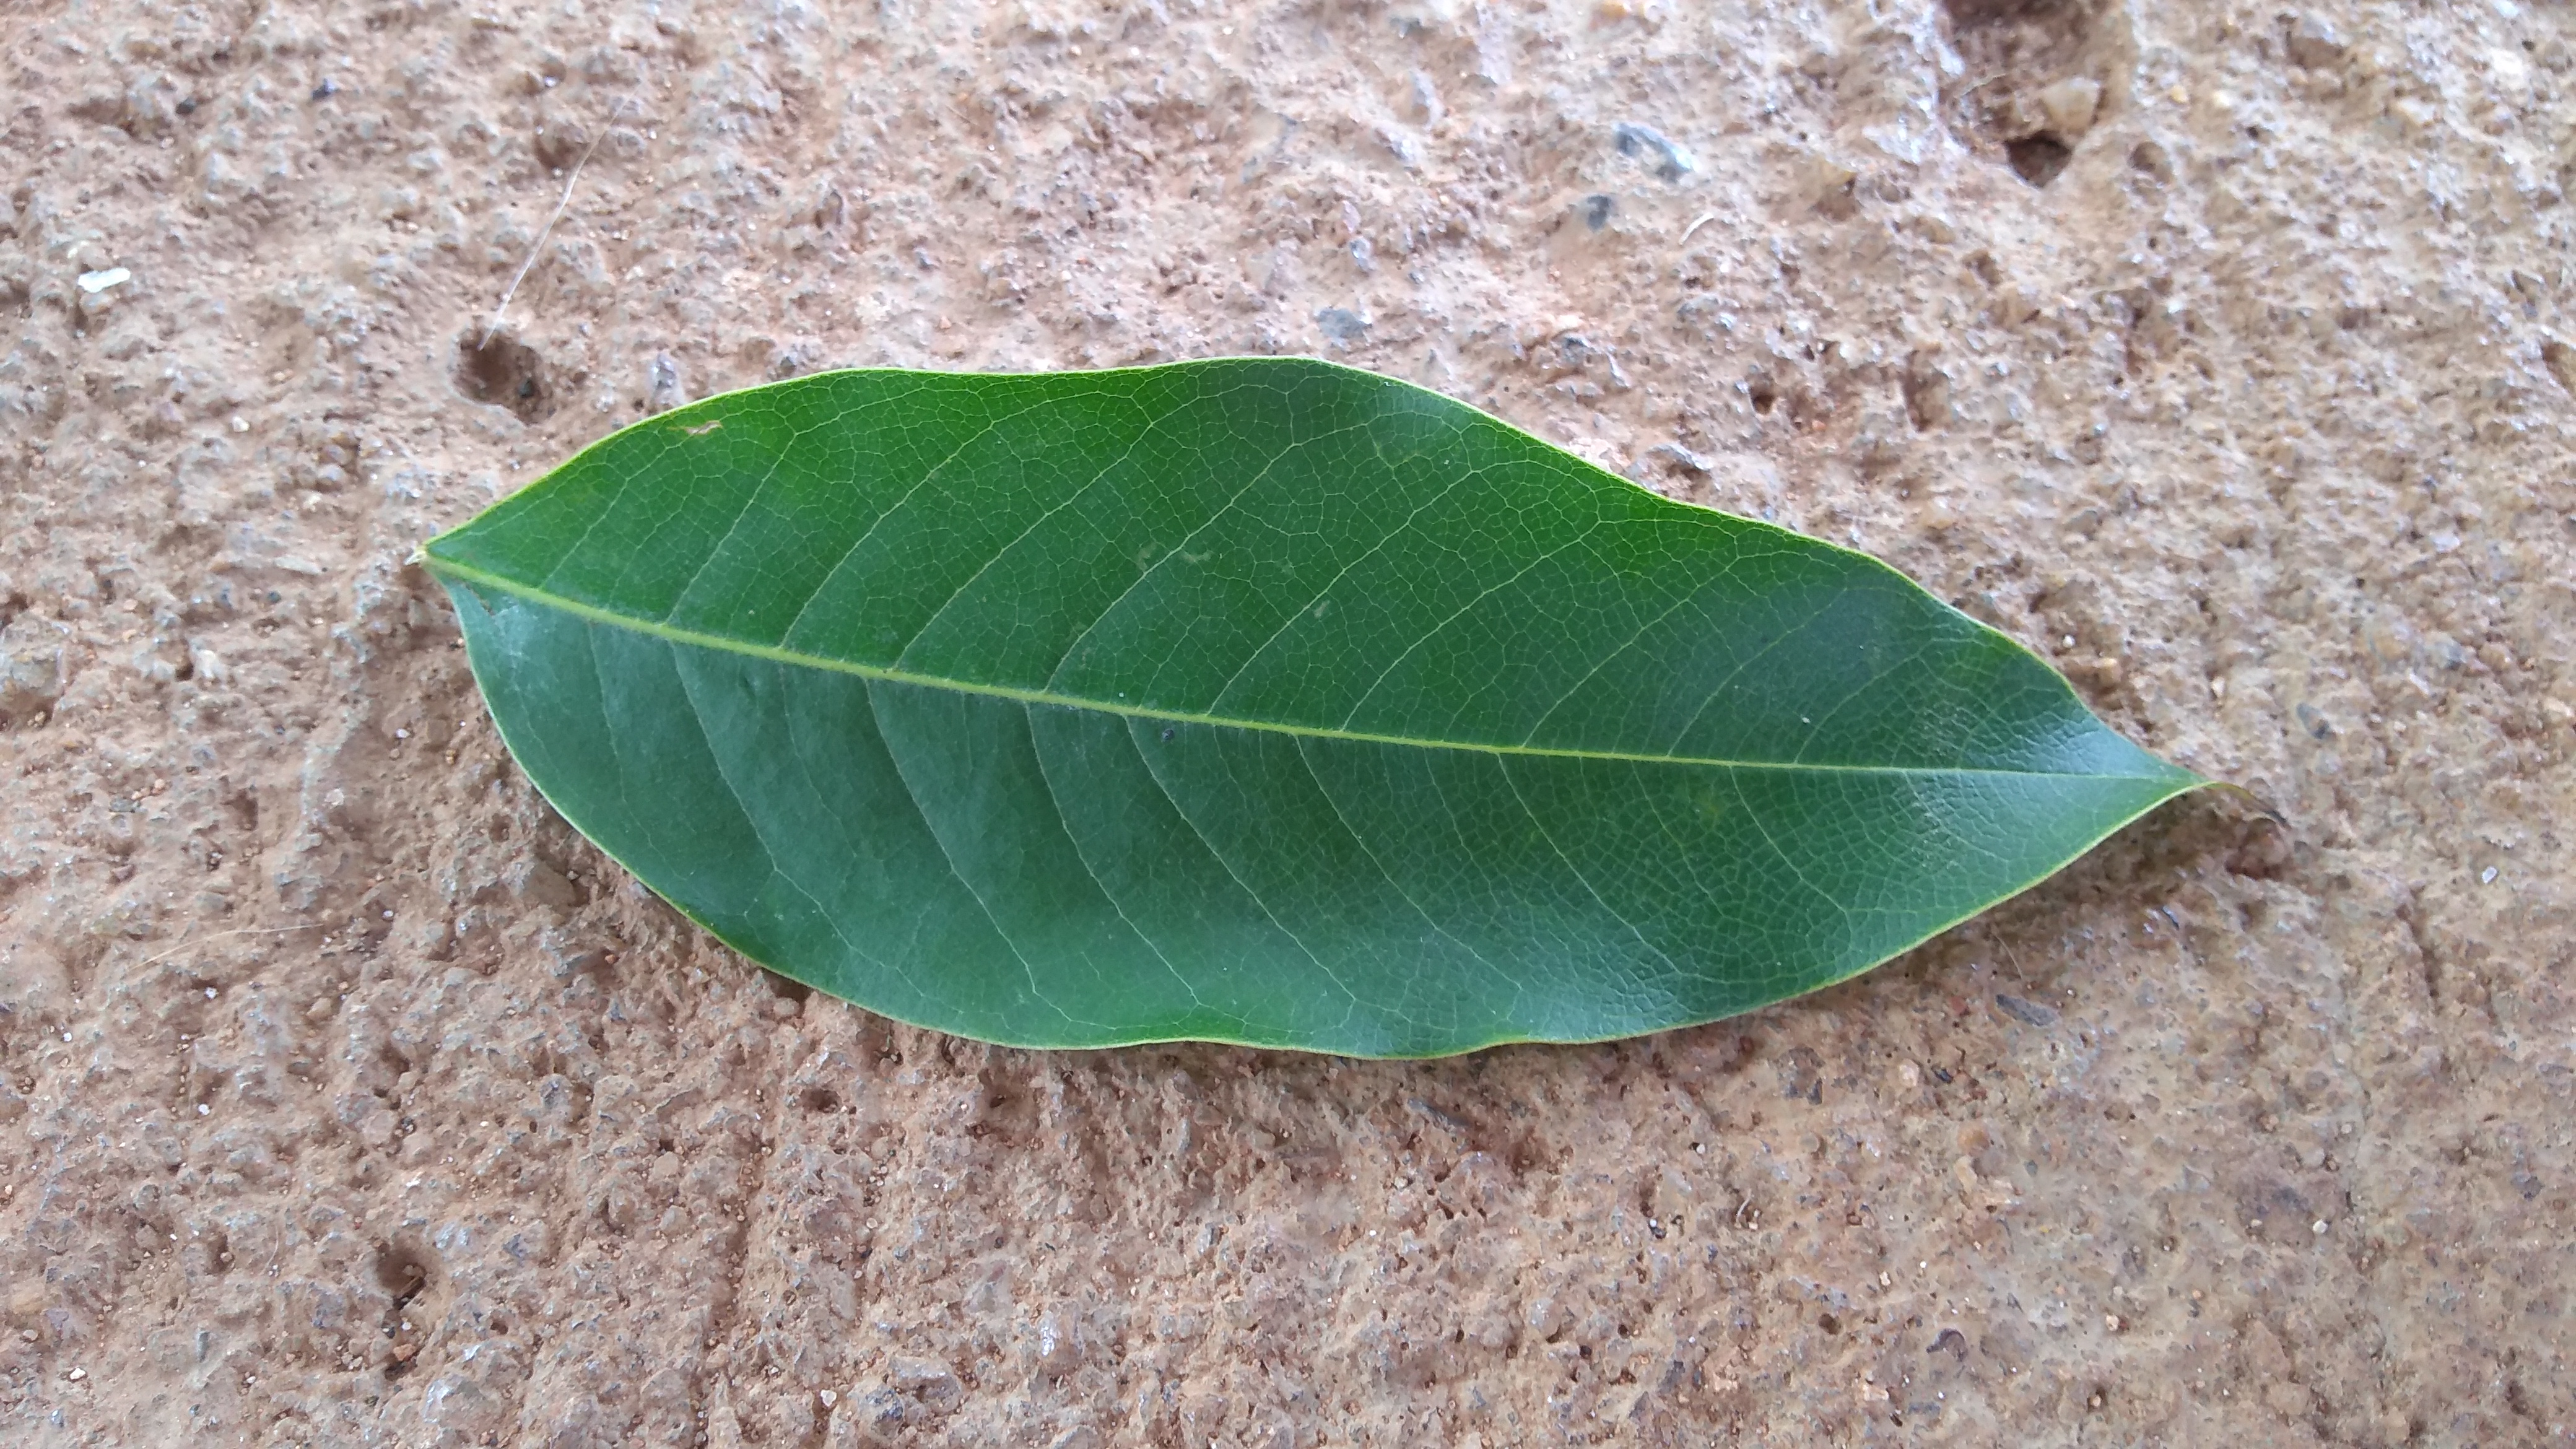
Plant: Sampige